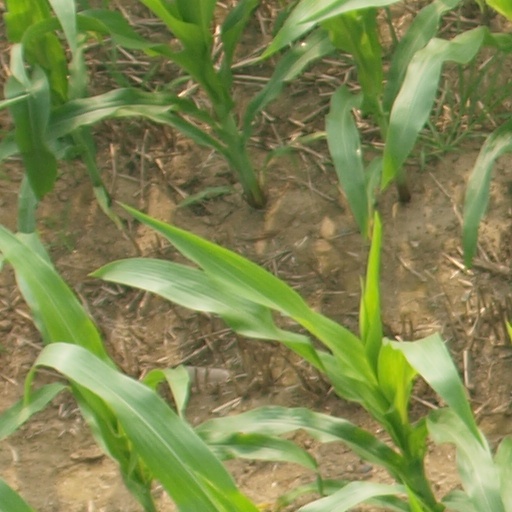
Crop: maize; corn